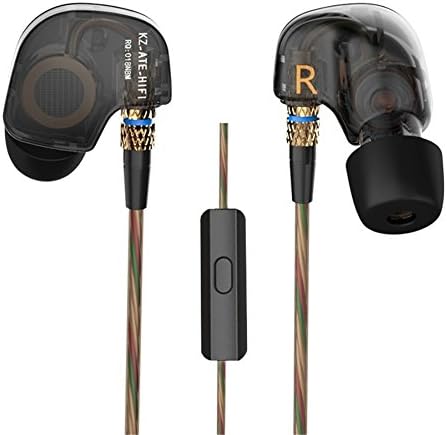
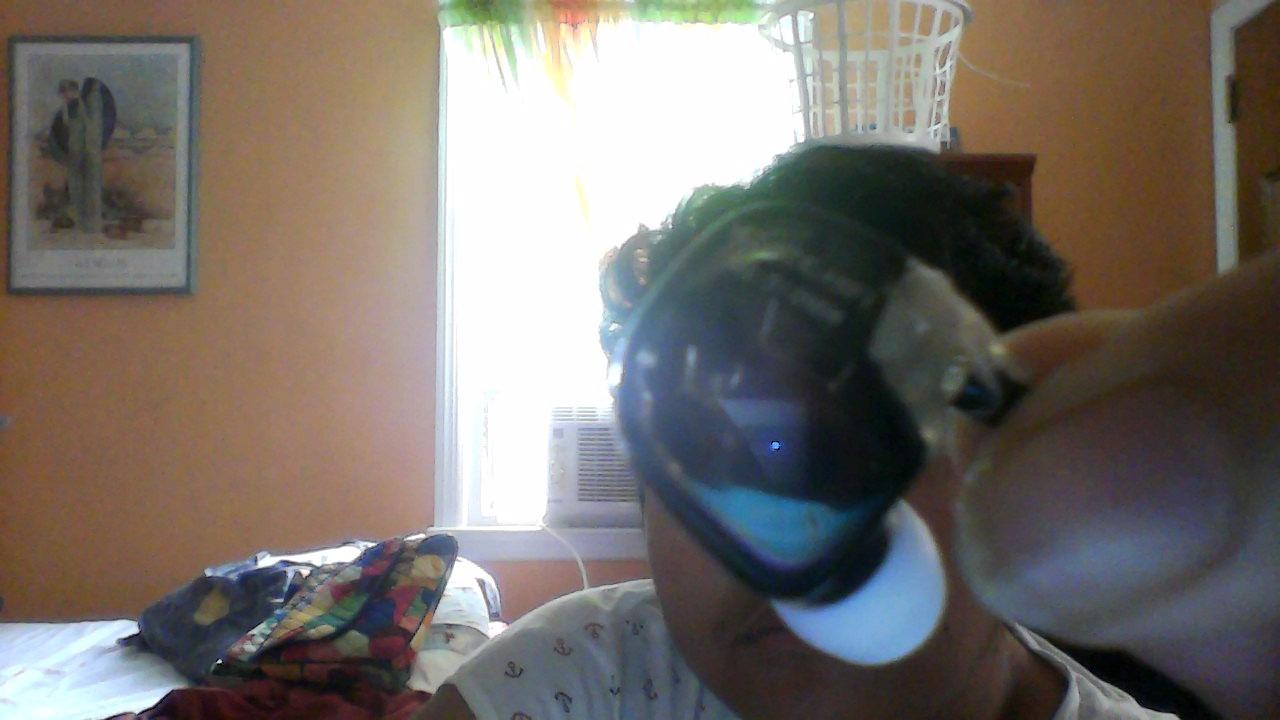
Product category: headphones
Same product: yes